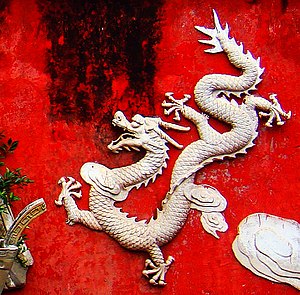
Drage (kinesisk)
Kinesisk drage
En kinesisk drage også kendt som kinesisk lung er et mytologisk væsen der ligner en slags slange med løvehoved. Er god, et lykkedyr.